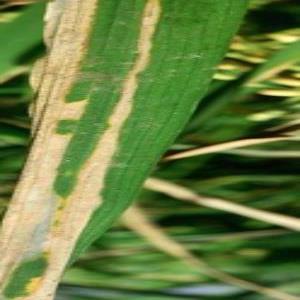
Disease: Bacterialblight